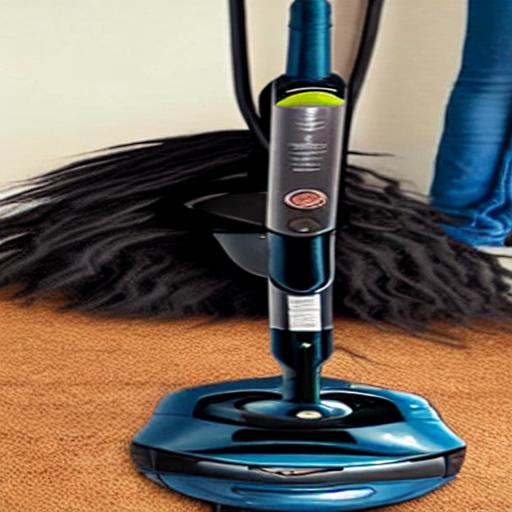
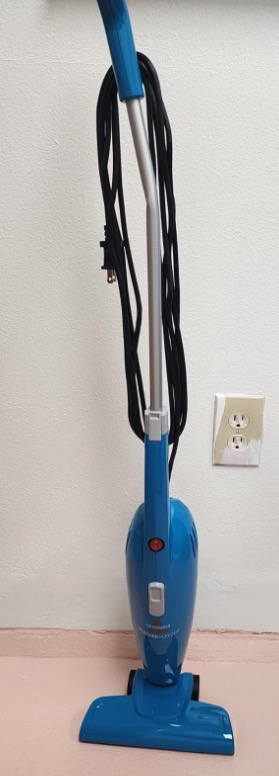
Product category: items_vacuum
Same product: no